Revenge (1990 film)

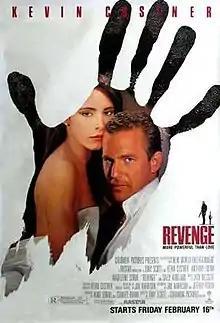
Theatrical release poster

Revenge is a 1990 American romantic thriller film directed by Tony Scott and starring Kevin Costner, Anthony Quinn, Madeleine Stowe, Miguel Ferrer and Sally Kirkland. Some scenes were filmed in Mexico. The film is a production of New World Pictures and Rastar Films and was released by Columbia Pictures. "Revenge" also features one of John Leguizamo's earliest film roles. The film is based on a novella written by Jim Harrison, published in "Esquire" magazine in 1979. Harrison co-wrote the script for the film. The film received a cult following since its release especially for its dark theme and Scott's direction. It was remade in Pakistan twice as "Zid" (1991) and "Baghi" (2001).